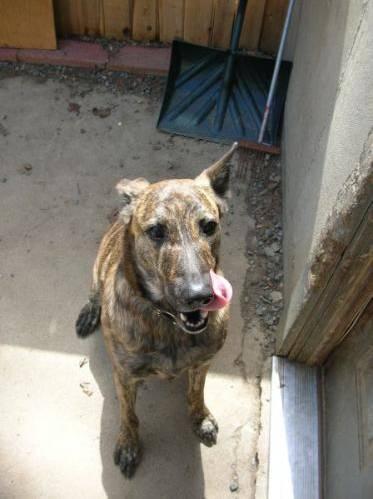
dog